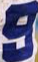
Number: 9